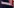
Number: 7